Antonia San Juan

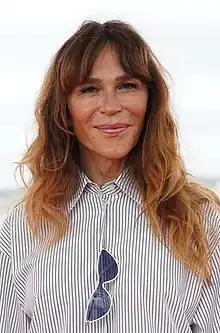
Antonia San Juan at the 2019 Sitges Film Festival

She was born in Las Palmas de Gran Canaria, Spain. At 19 she went to Madrid, where she started working as a professional theatre actress and also as a cabaret act in pubs and bars. She became known thanks to her role as Agrado in "Todo sobre mi madre" by Pedro Almodóvar. She is well known in Spain not only because of her film career but also for her humorous monologues on television and theatre . Since 2009 she has been acting in the popular Spanish TV series "La que se avecina", playing the part of Estela Reynolds, the eccentric mother of Lola.